History of Honduras (1932–1982)

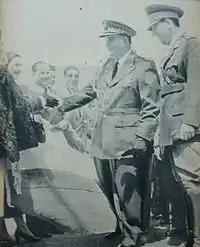
The relations between Anastasio Somoza García and Carías were taut, because of border disputes

On the other hand, the PNH began a publishing campaign doing upsetting in the continuity of Carías so that it continued the peace and the order in the country. However, the Constitution of 1924 like the one of 1894 forbade the reelection. Carías presented his plan of reelection in front of the delegation of the United States in Tegucigalpa. The Americans concluded that if similar governments had been established in Guatemala, El Salvador and Nicaragua, did not see why Carías could not extend his mandate. In this way United States threw by embroiders it the 'Treaty of 1923'.